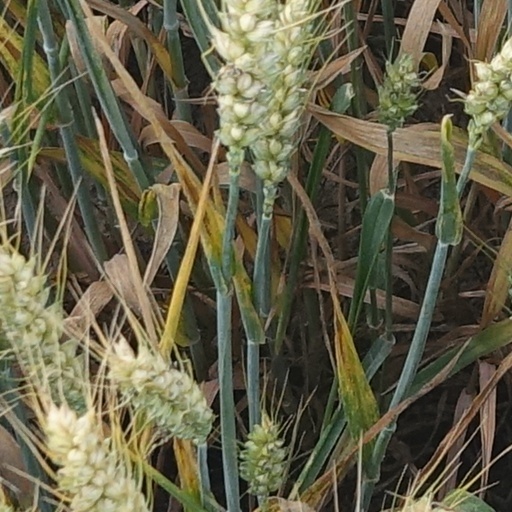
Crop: wheat